Vasily Barabanov

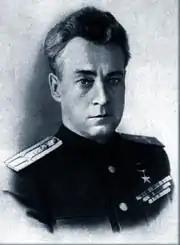
Vasiliy Arsentevich Barabanov

Vasily Arsentevich Barabanov (Russian: "Васи́лий Арсе́нтьевич Бараба́нов") (21 April 1900 in village Altufyevo, Moscow Governorate, now part of Moscow – 1964 in Moscow) was a Soviet OGPU, NKVD and MVD officer. He served as a commander of several large prisoner camps set up to build railways and canals in northern parts of Russia. Unlike many of his peers, he avoided harsh treatment of the inmates.